Kunming Lake

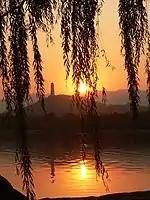
View over Kunming Lake towards Yu Quan Hill with Yu Feng Pagoda.

Kunming Lake is designed to represent the traditional Chinese gardening practice of "one pond, three hills". Like the islands in Hangzhou's West Lake and the Forbidden City's Taiye Lake, they were intended to represent three islands of the immortals mentioned in the "Classic of Mountains and Seas": Penglai, Yingzhou, and Fangzhang. Kunming's three are named "South Lake Island" ("Nánhúdǎo"), "Round Fort Island" ("Tuánchéngdǎo"), and "Algæ-view Hall Island" ("Zǎojiàntángdǎo")